Plug-in electric vehicles in Europe

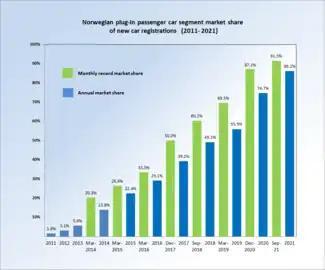
Historical evolution of the Norwegian plug-in electric car segment market share of new car sales and monthly records between 2011 and April 2025 (Source:OFV)

The Norwegian plug-in electric vehicle market share of new car sales has been the highest in the world for several years, achieving 29.1% in 2016, 39.2% in 2017, 49.1% in 2018, 55.9% in 2019 and 74.7% in 2020. In September 2021, the combined market share of the plug-in car segment achieved a new record of 91.5% of new passenger car registrations, 77.5% for all-electric cars and 13.9% for plug-in hybrids, becoming the world's highest-ever monthly plug-in car market share attained by any country. The segment market share in 2021 was 86.2%.